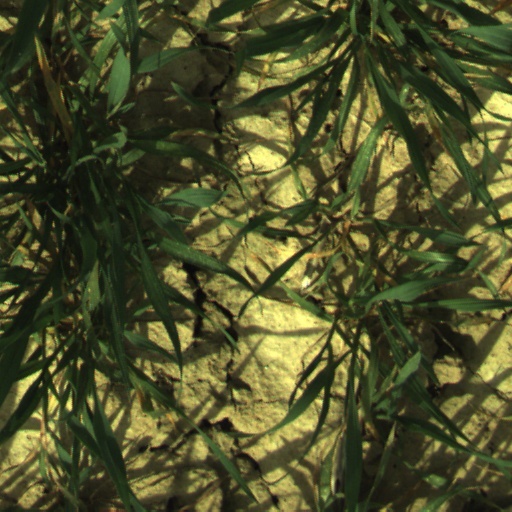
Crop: wheat